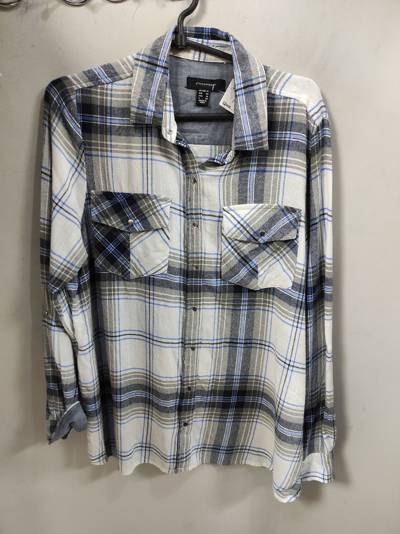
Waste category: clothes